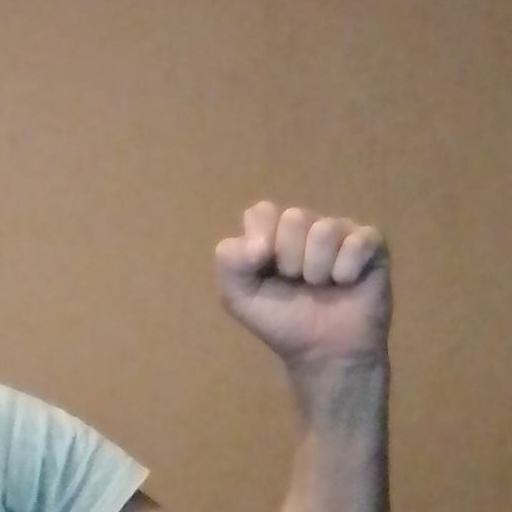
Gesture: fist